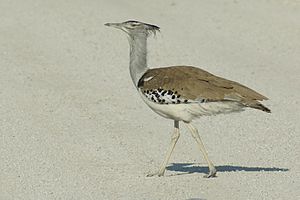
Trapper (fugle) / Beskrivelse
Koritrappe (Ardeotis kori), hannerne kan veje op mod 18–19 kg og er blandt verdens største flyvende fugle.
Trapper er mellemstore til store terrestriske fugle som hovedsagelig er knyttet til åbent græsdækket slette. Trapper er udbredt i både Afrika, Eurasien og Australien, men antallet af arter er størst i Afrika. Familien er eneste familie i trappe-ordenen, Otidiformes.